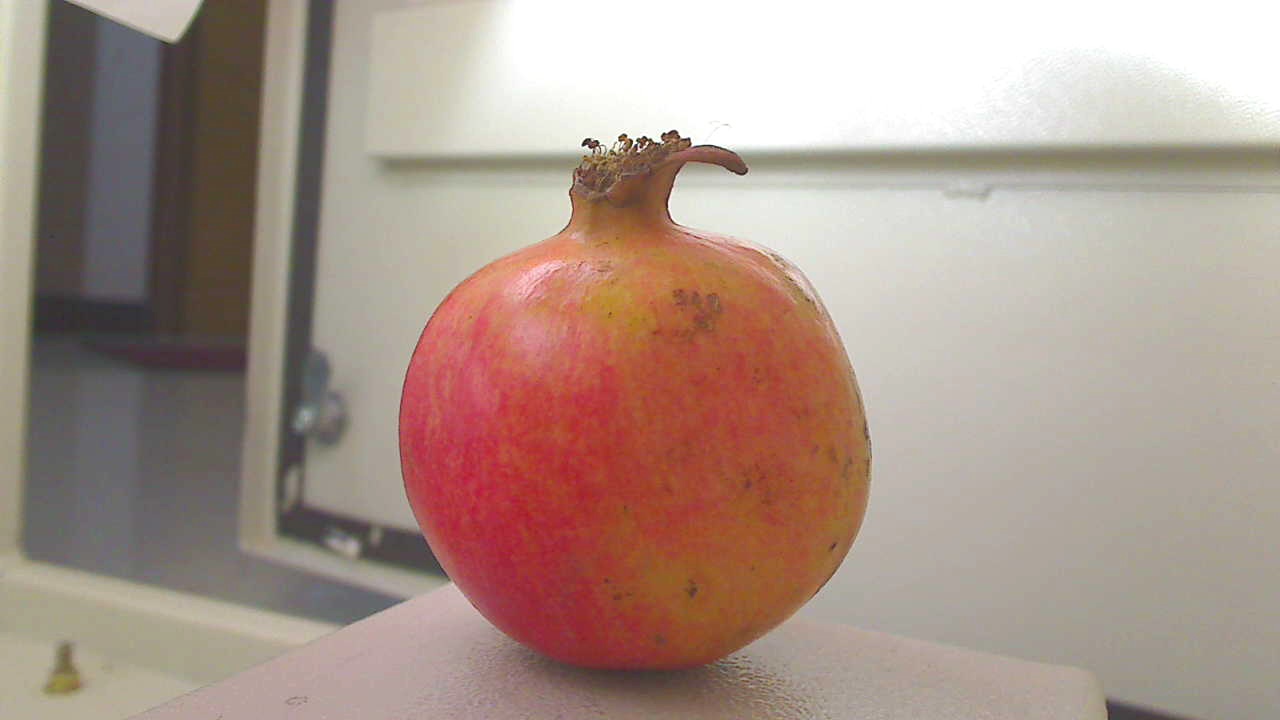
Grade: grade-3
Quality: quality-2